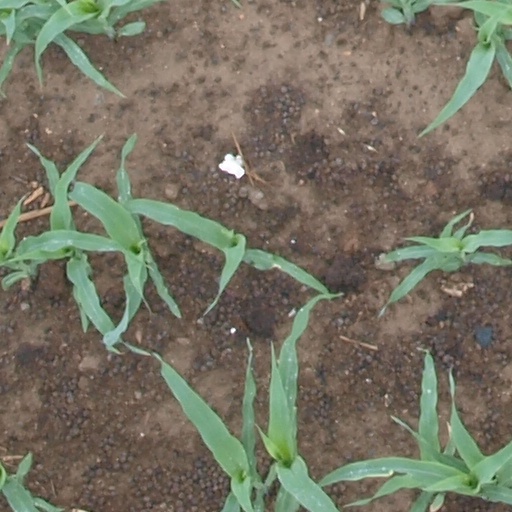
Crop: maize; corn